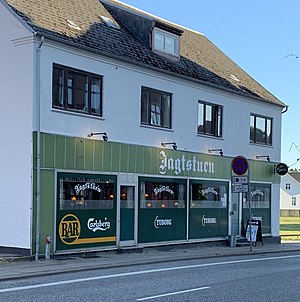
Drabssagen i Hadsund
Drabsmanden mødte offeret på Jagtstuen i Hadsund.
Bodegaen Jagtstuen på Storegade i Hadsund.
Drabssagen i Hadsund eller Kvindedrabet i Hadsund var et mord der skete tidligt på morgnen den 11. november 2018 i Hadsund. Klokken 04:20 modtog Nordjyllands Politi en anmeldelse om en alvorlig forbrydelse på Nørregade i Hadsund, her blev liget af en 40-årig kvinde fra Viborg fundet forsøgt parteret i en garage, i baggården på adressen Nørregade 10, dræbt med 10 knivstik i halsen og hovedet.